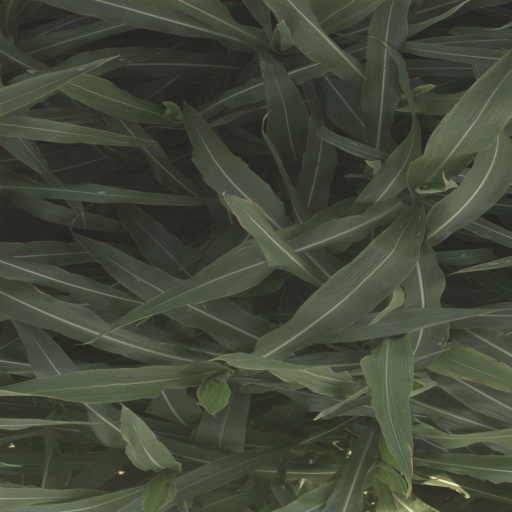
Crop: sorghum